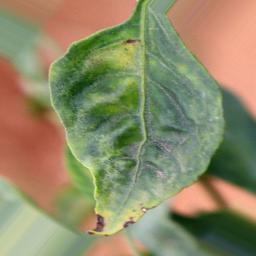
Label: nutritional